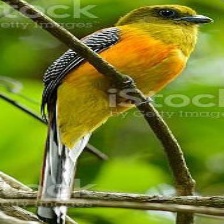
Species: ORANGE BREASTED TROGON
Scientific name: HARPACTES ORESKIOS